Si Pitoeng (film)

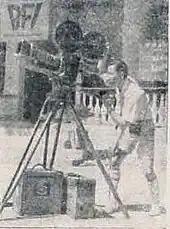
One of the Wong Brothers

"Si Pitoeng" was produced by Halimoen Film. The Indonesian film historian Misbach Yusa Biran suggests that the theme was chosen by the film's financiers. "Si Pitoeng" was the first film about Pitung. The "kroncong" singer Ining Resmini, who had previously acted in "Rampok Preanger" (1929), was cast as Pitoeng's love interest, while the peranakan Chinese actor Herman Shim was cast as Pitoeng. Filming was completed in Bojong Loa, Bandung.